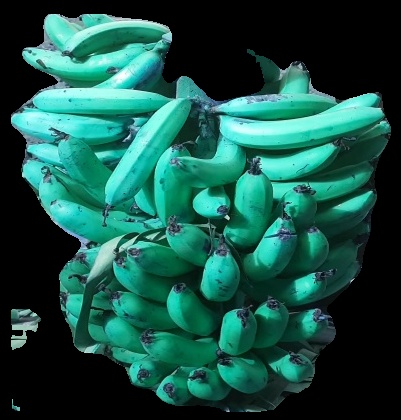
Variety: pachbale
Grade: grade3